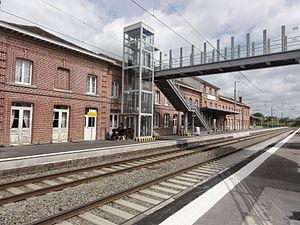
La gare d'Hirson est une gare ferroviaire française de la ligne de La Plaine à Hirson et Anor, située sur le territoire de la commune d'Hirson, dans le département de l'Aisne, en région Hauts-de-France.